Bou Inania Madrasa

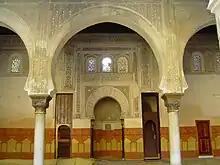

The madrasa is actually a complex of buildings that together provide the facilities required to serve as a madrasa and mosque. The main building has the outline of an irregular rectangle measuring 34.65 by 38.95 metres. It is located between Tala'a Kebira and Tala'a Seghira, two of the most important streets of Fes el-Bali, and is aligned with what was then considered the "qibla" (direction of prayer), to the southeast. This main structure includes the study areas, the mosque or prayer hall area, living quarters for students, and an ablutions room. Directly across the street to the north is another, larger, ablutions house with latrines. Right next to this is the "Dar al-Magana" or "House of the Clock", which features a famous but currently non-functional hydraulic clock on its facade.